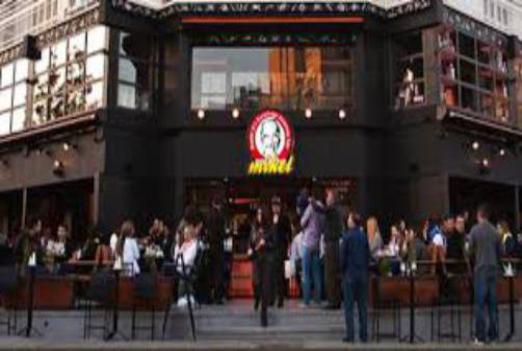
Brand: mikel coffee company
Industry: Food